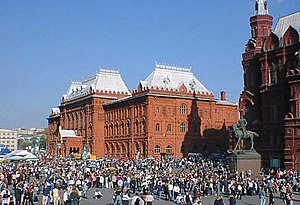
Moskva Rådhus
Revolutionspladsen og Moskva rådhus i 2000. Statue af Zhukov
Moskva Rådhus er en stor rød murstensbygning i det centrale Moskva stik øst for Statens Historiske Museum. Bygningen har ikke huset byadministrationen siden 1917, men anvendes i stedet nu til at huse nogle af de store samlinger fra Statens Historiske Museum.